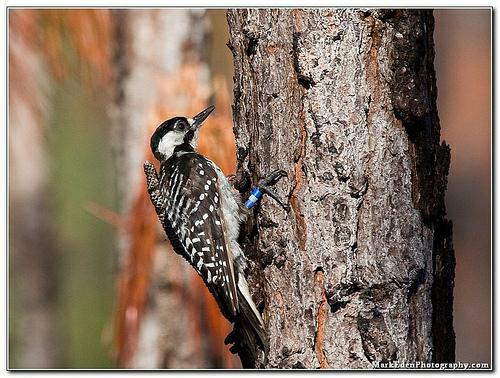
A photo of a red cockaded woodpecker